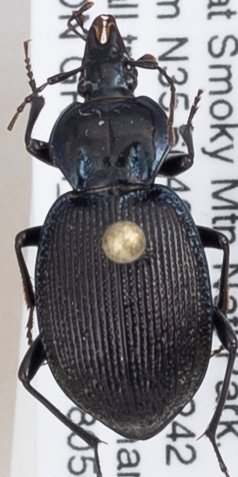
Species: Sphaeroderus stenostomus lecontei
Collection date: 2018-05-01
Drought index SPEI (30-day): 0.102
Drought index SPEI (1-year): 0.47
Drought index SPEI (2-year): -0.348